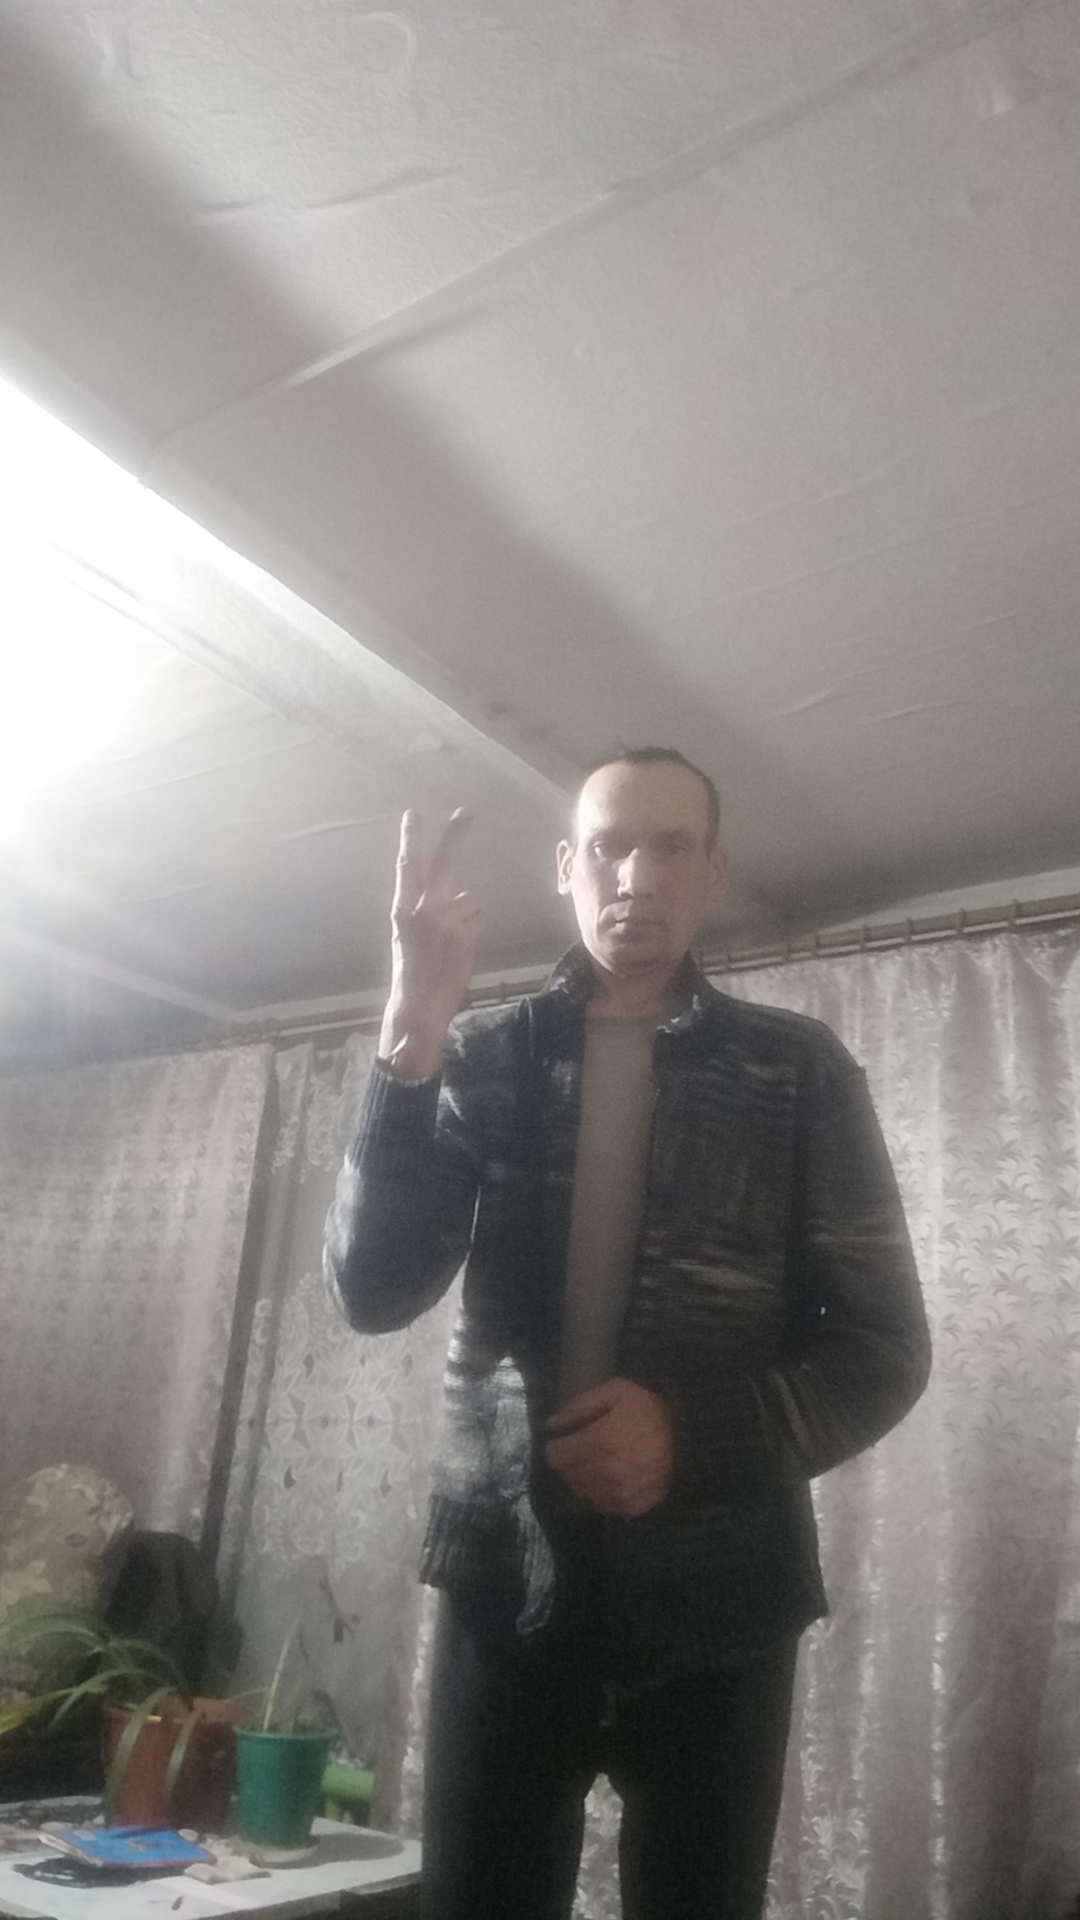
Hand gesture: peace_inverted